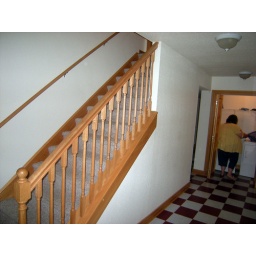
bottom floor stairs with my big butt doing laundry in the backgroundin the rental house 10-10-09